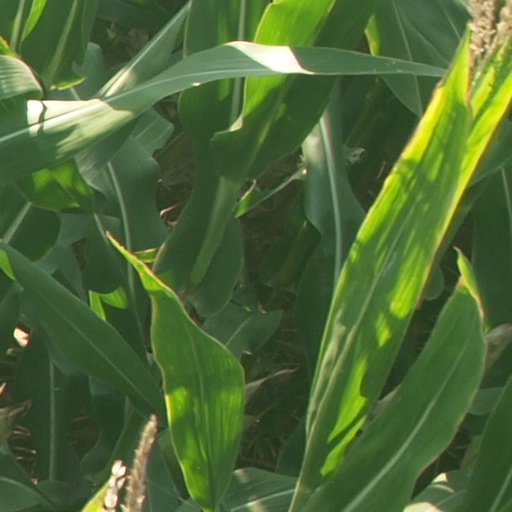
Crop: maize; corn